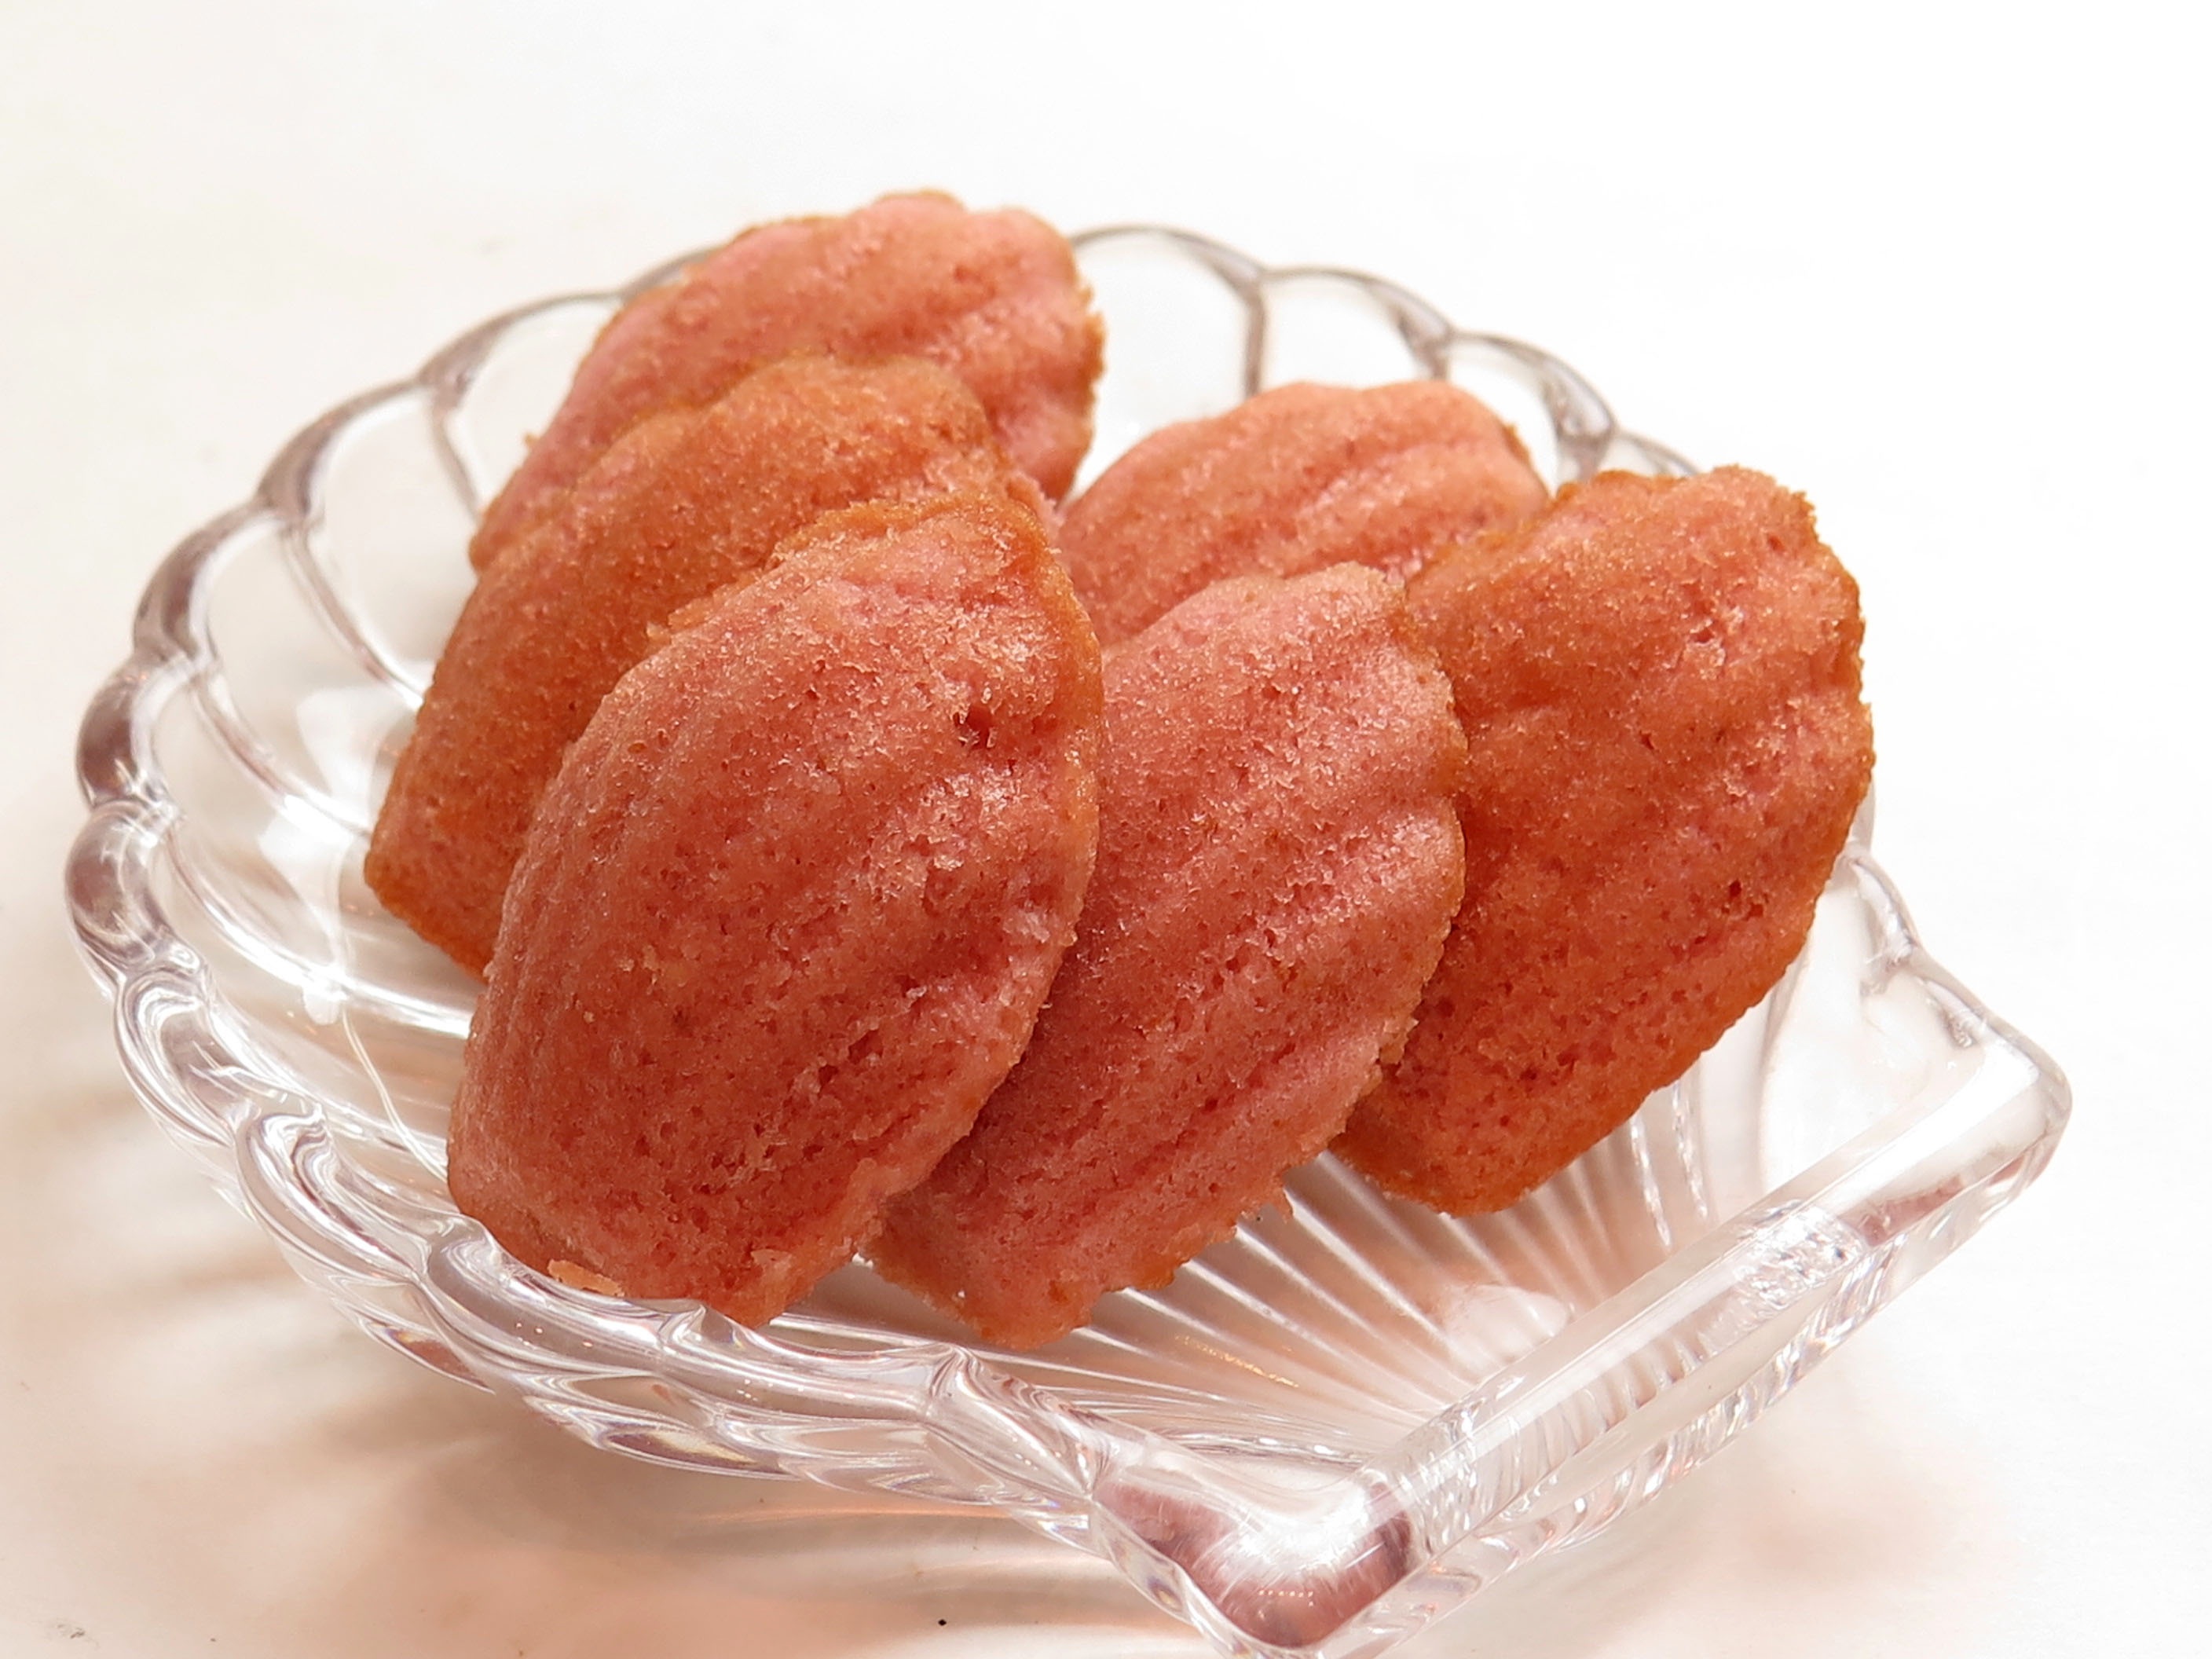
plant, raspberry, fruit, sweet, food, spring, produce, dessert, cuisine, strawberry, sugar, candy, madeleine, strawberries, cherry, baked goods, flavor, flowering plant, suites, france confectionery, sorbet